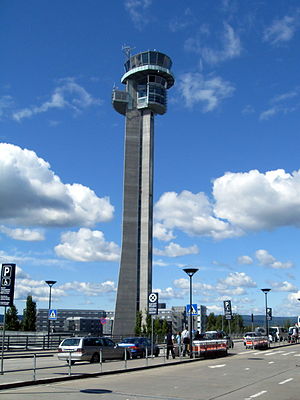
Oslo Lufthavn, Gardermoen
Kontrolltårnet
Oslo Lufthavn, Gardermoen er Norges største lufthavn. Den ligger i Ullensaker kommune, nær Jessheim i landskabet Romerike i Viken fylke, ca. 35 km nordnordøst for Oslos centrum.